Pomeranian Wall

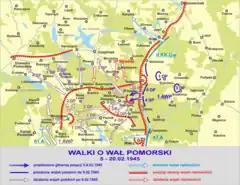
Map of engagements on the Pomeranian Wall in 1945. Blue and light blue arrows represent Polish and Soviet advances respectively, whilst the red lines represent the German positions taken along the wall.

After World War I, Germany was forced to cede territory to Poland, leading to the creation of a Polish corridor separating Pomerania from East Prussia. Germany began constructing the Pomeranian Wall in 1932 on their side of the coridor in Pomerania to defend their positions in case of a Polish attack. Fortifications took advantage of the landscape dominated by small lakes. In total, about 900 buildings were constructed as part of the wall, with its concrete bunkers being similar to the arch bunkers of the Festungsfront Oder-Warthe-Bogen. Under the new Nazi government, the wall saw extensions to near Neustettin, and the area between Vilzsee and Dolgensee in 1934. At Tütz Castle, its embarkment was reinforced with concrete bunkers between 1934 and 1937. Work on the wall ended in 1937 to concentrate more focus on the Siegfried Line in the west. It was not until 1944 that work resumed. Key points along the lines were at Neustettin and Deutsch-Krone.